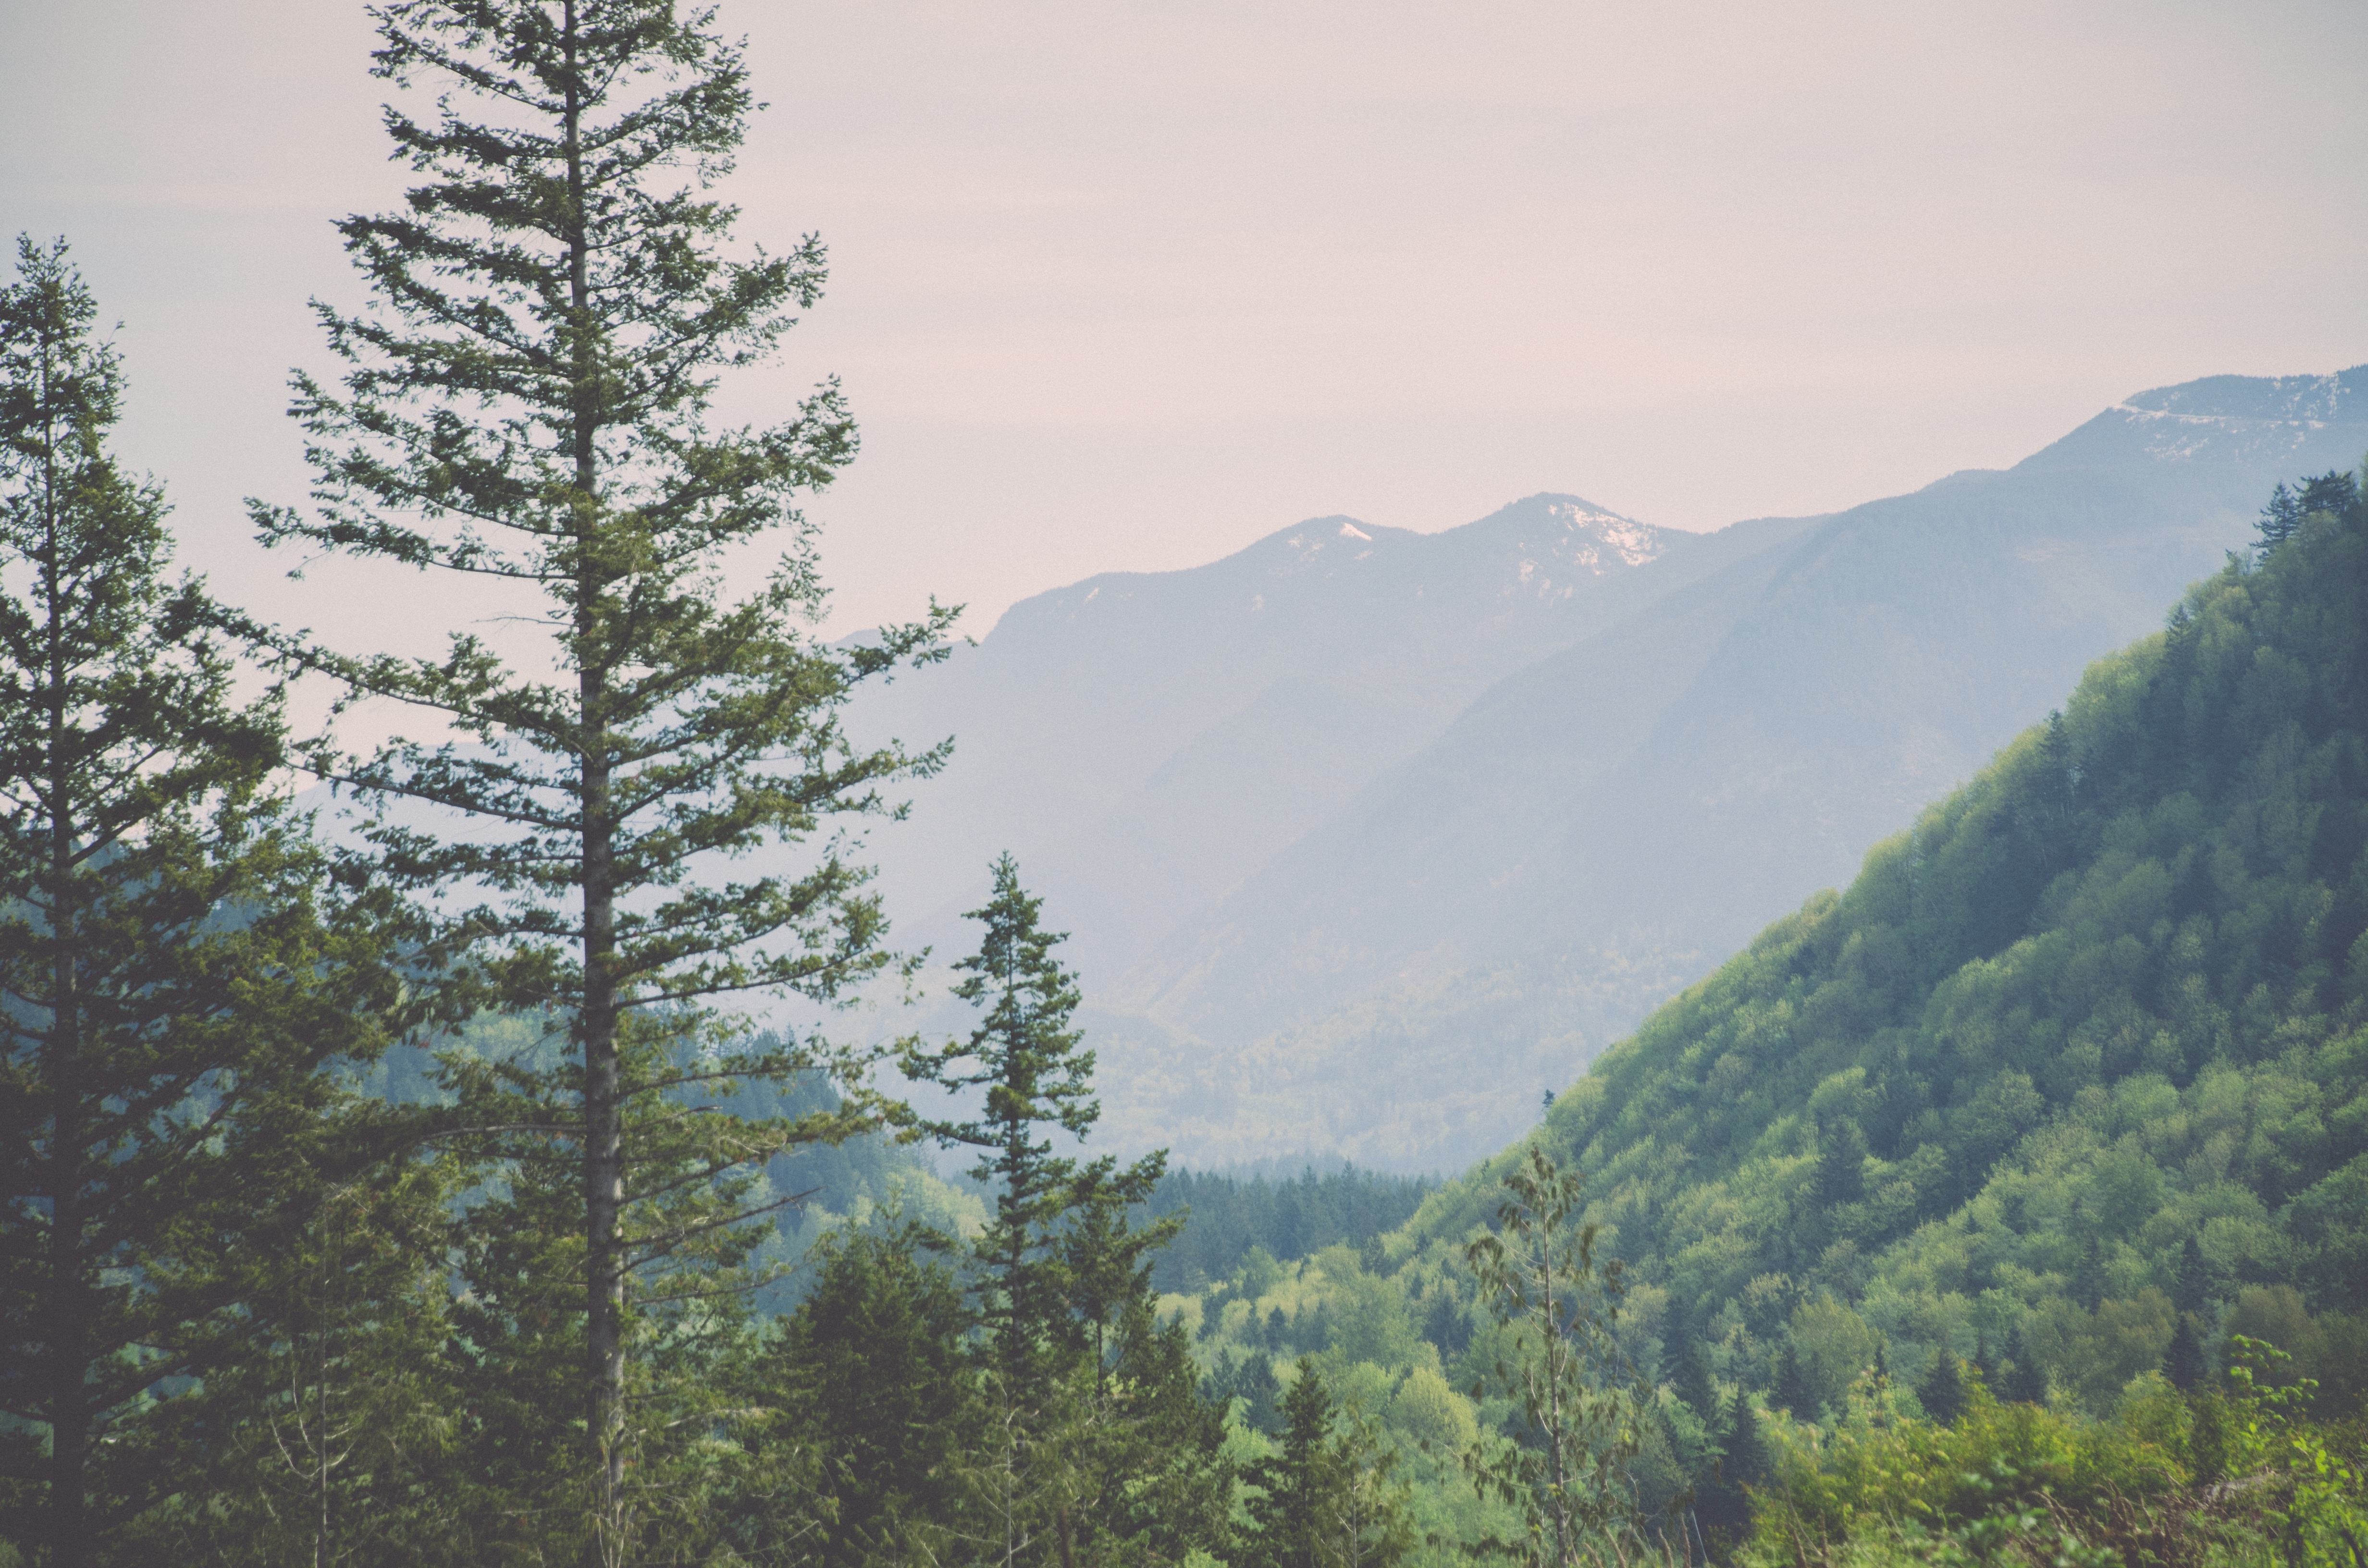
tree, forest, wilderness, mountain, lake, mountain range, fir, ridge, spruce, larch, ecosystem, biome, atmospheric phenomenon, woody plant, mountainous landforms, temperate broadleaf and mixed forest, temperate coniferous forest